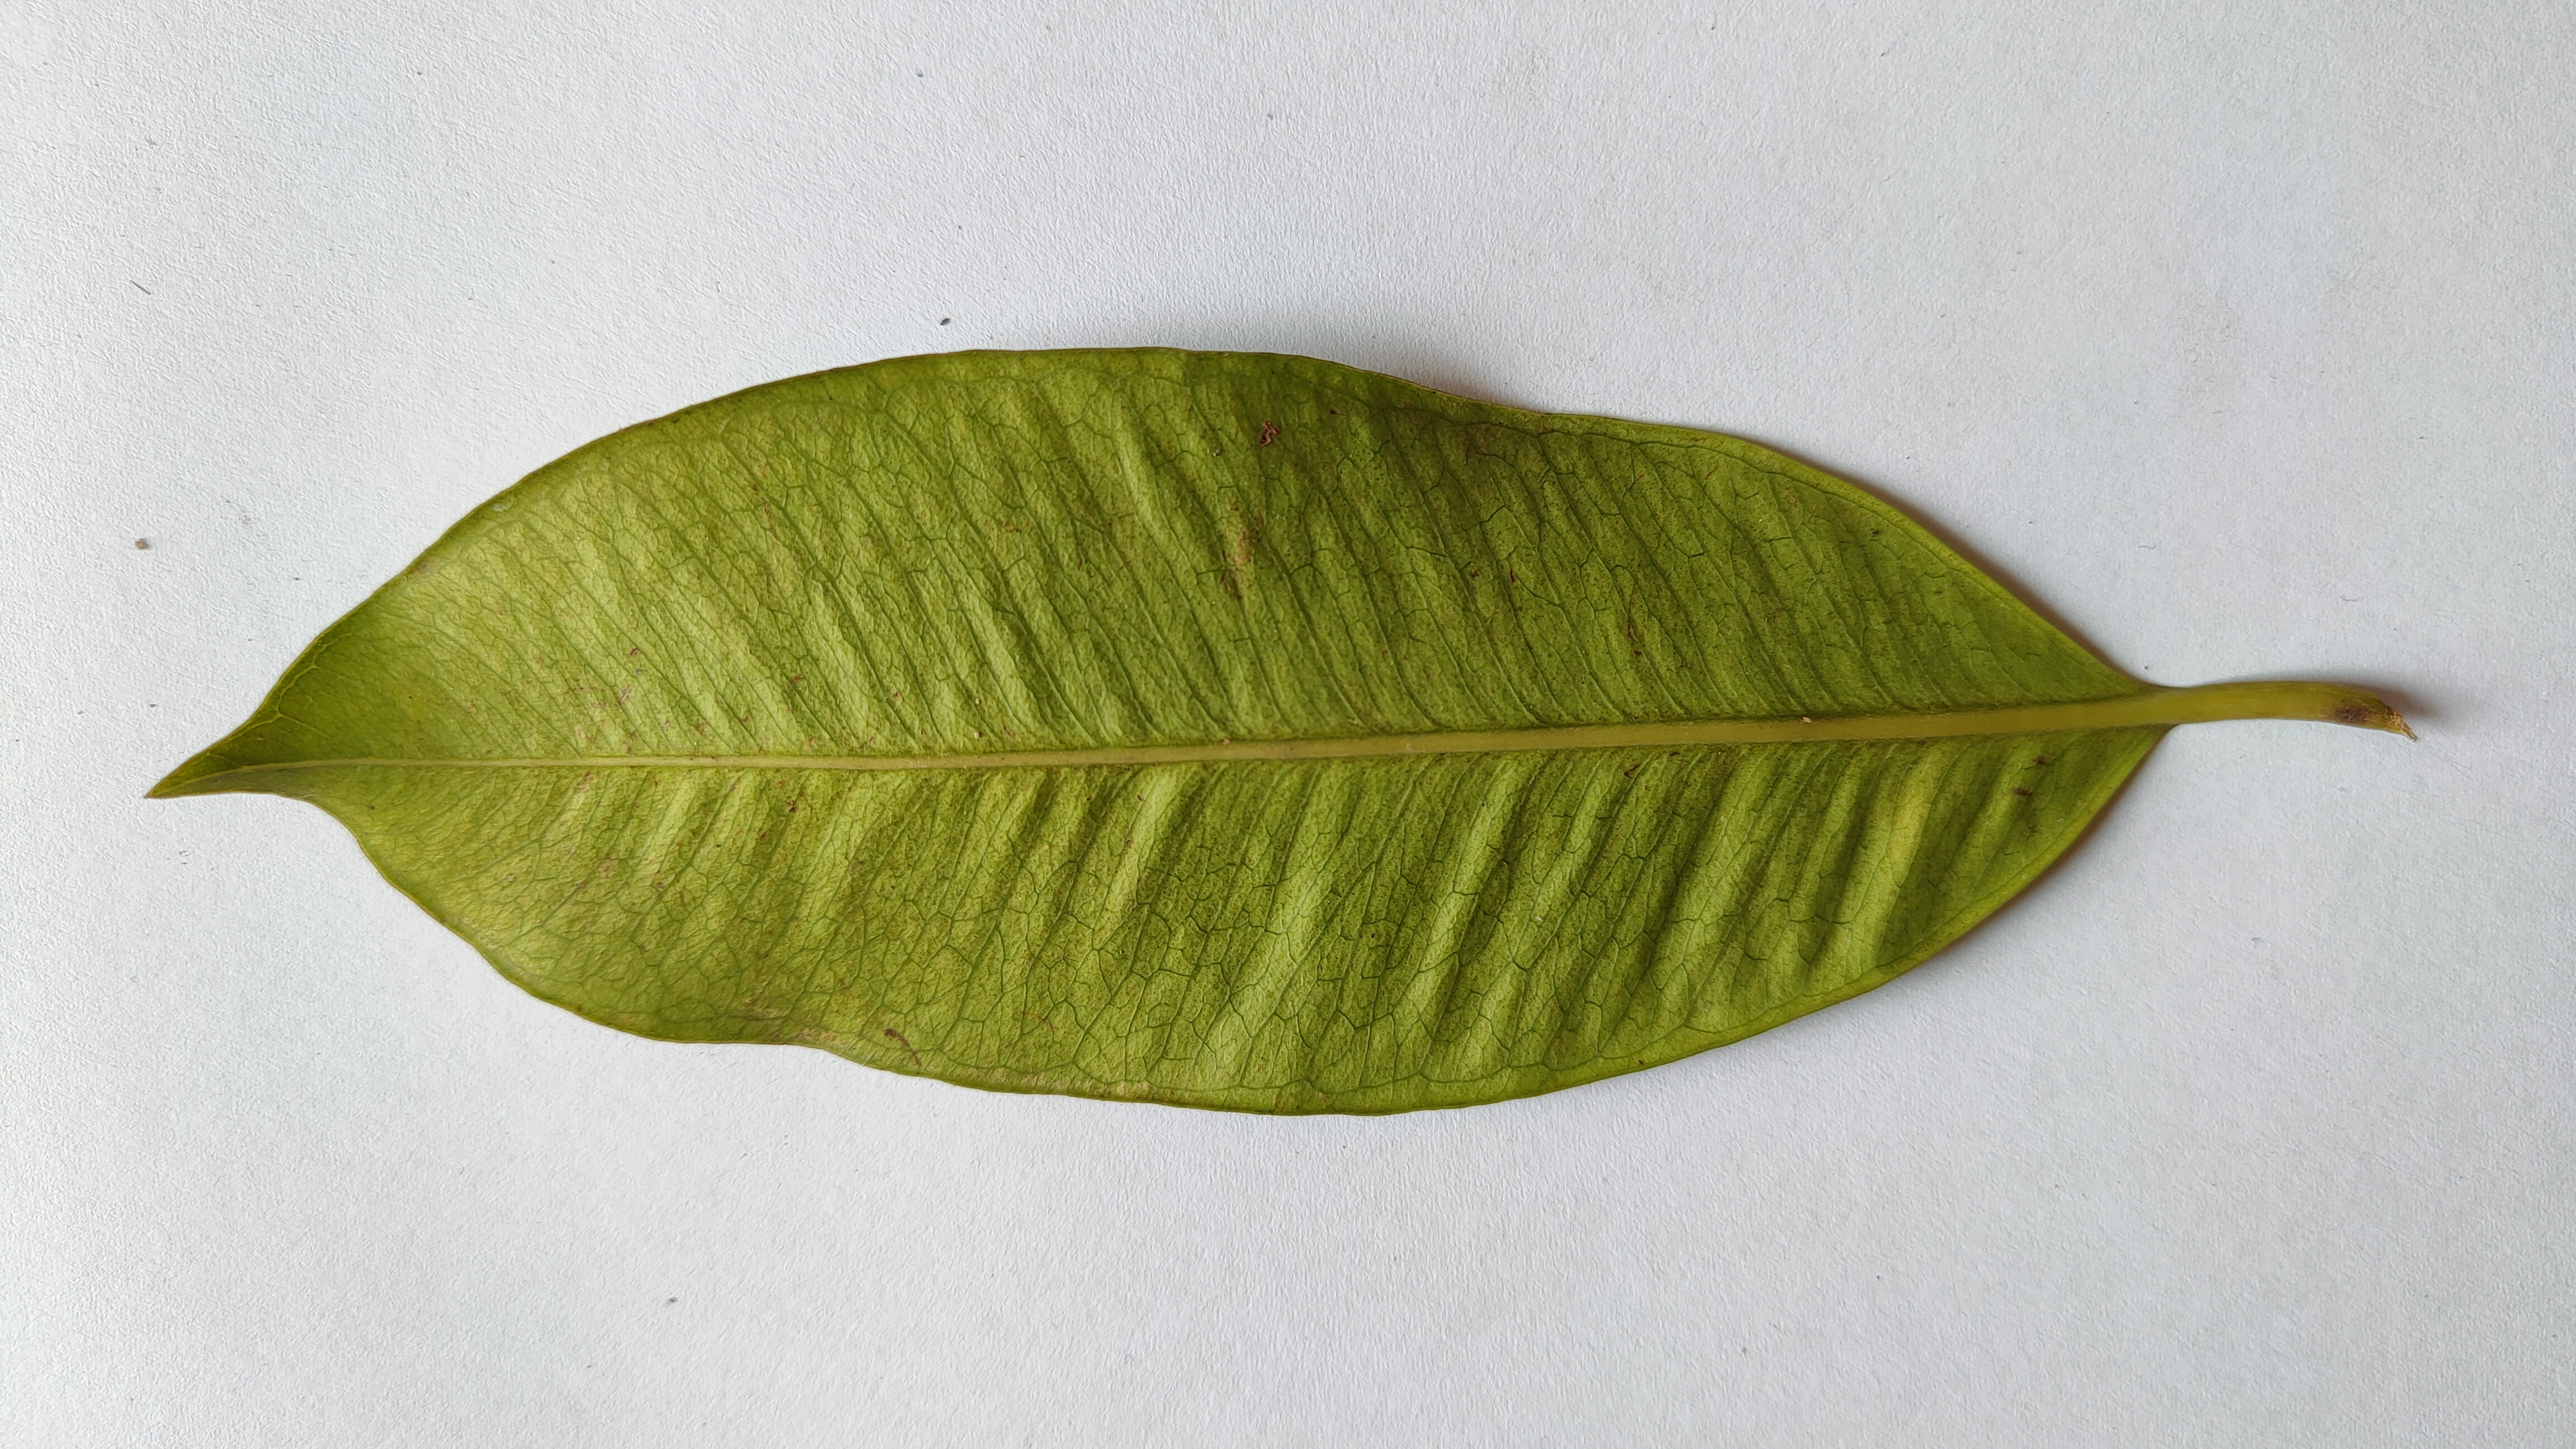
Leaf variety: Black plum